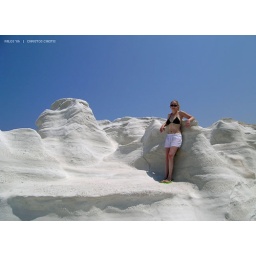
My girlfriend, Livya, standing on a moon surface! Located in Sarakiniko beach in Milos island, Greece